Bermuda Flying School

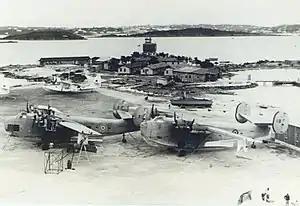
RAF Darrell's Island, the location of the Bermuda Flying School.

The BFS only accepted applicants who were already serving in one of the part-time units, which had been mobilised for the duration of the war. Successful students were released from their units and allowed to proceed overseas. With the moratorium against sending drafts overseas, this meant local soldiers came to see the BFS as the easiest way of reaching sharper ends of the war. Although the local units were allowed to send drafts overseas in 1943, the preceding state of affairs meant that a disproportionately high number of aviators appears on the list of Bermuda's war dead (ten out of thirty-five). In fact, the first Bermudian killed in the war was Flying Officer Grant Ede, DFC, a fighter pilot killed in the Battle of Norway in 1940 (although Ede had joined the RAF in England before the war).